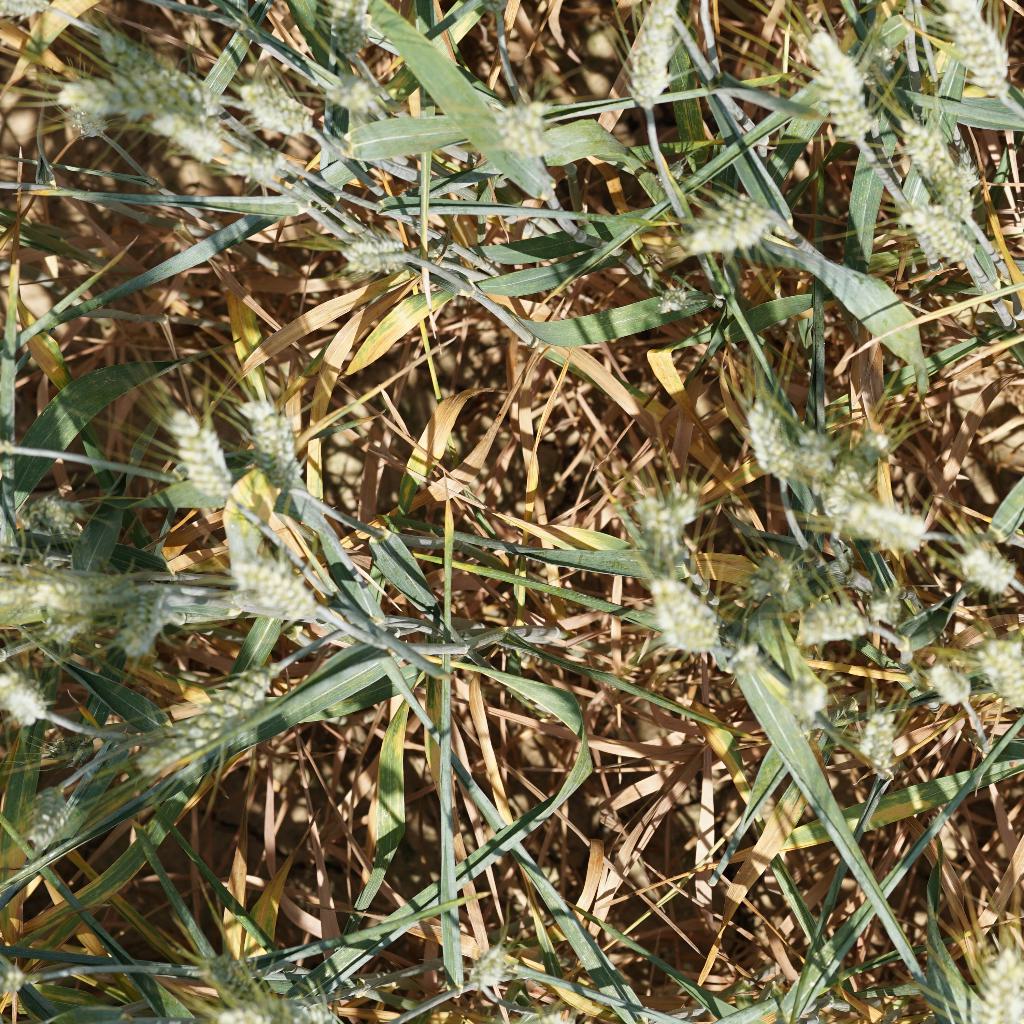
Country: France
Location: Gréoux
Wheat development stage: Filling